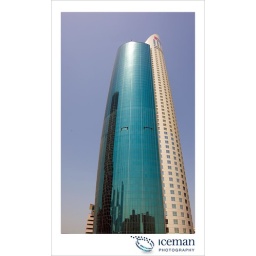
Another tower building in Dubai